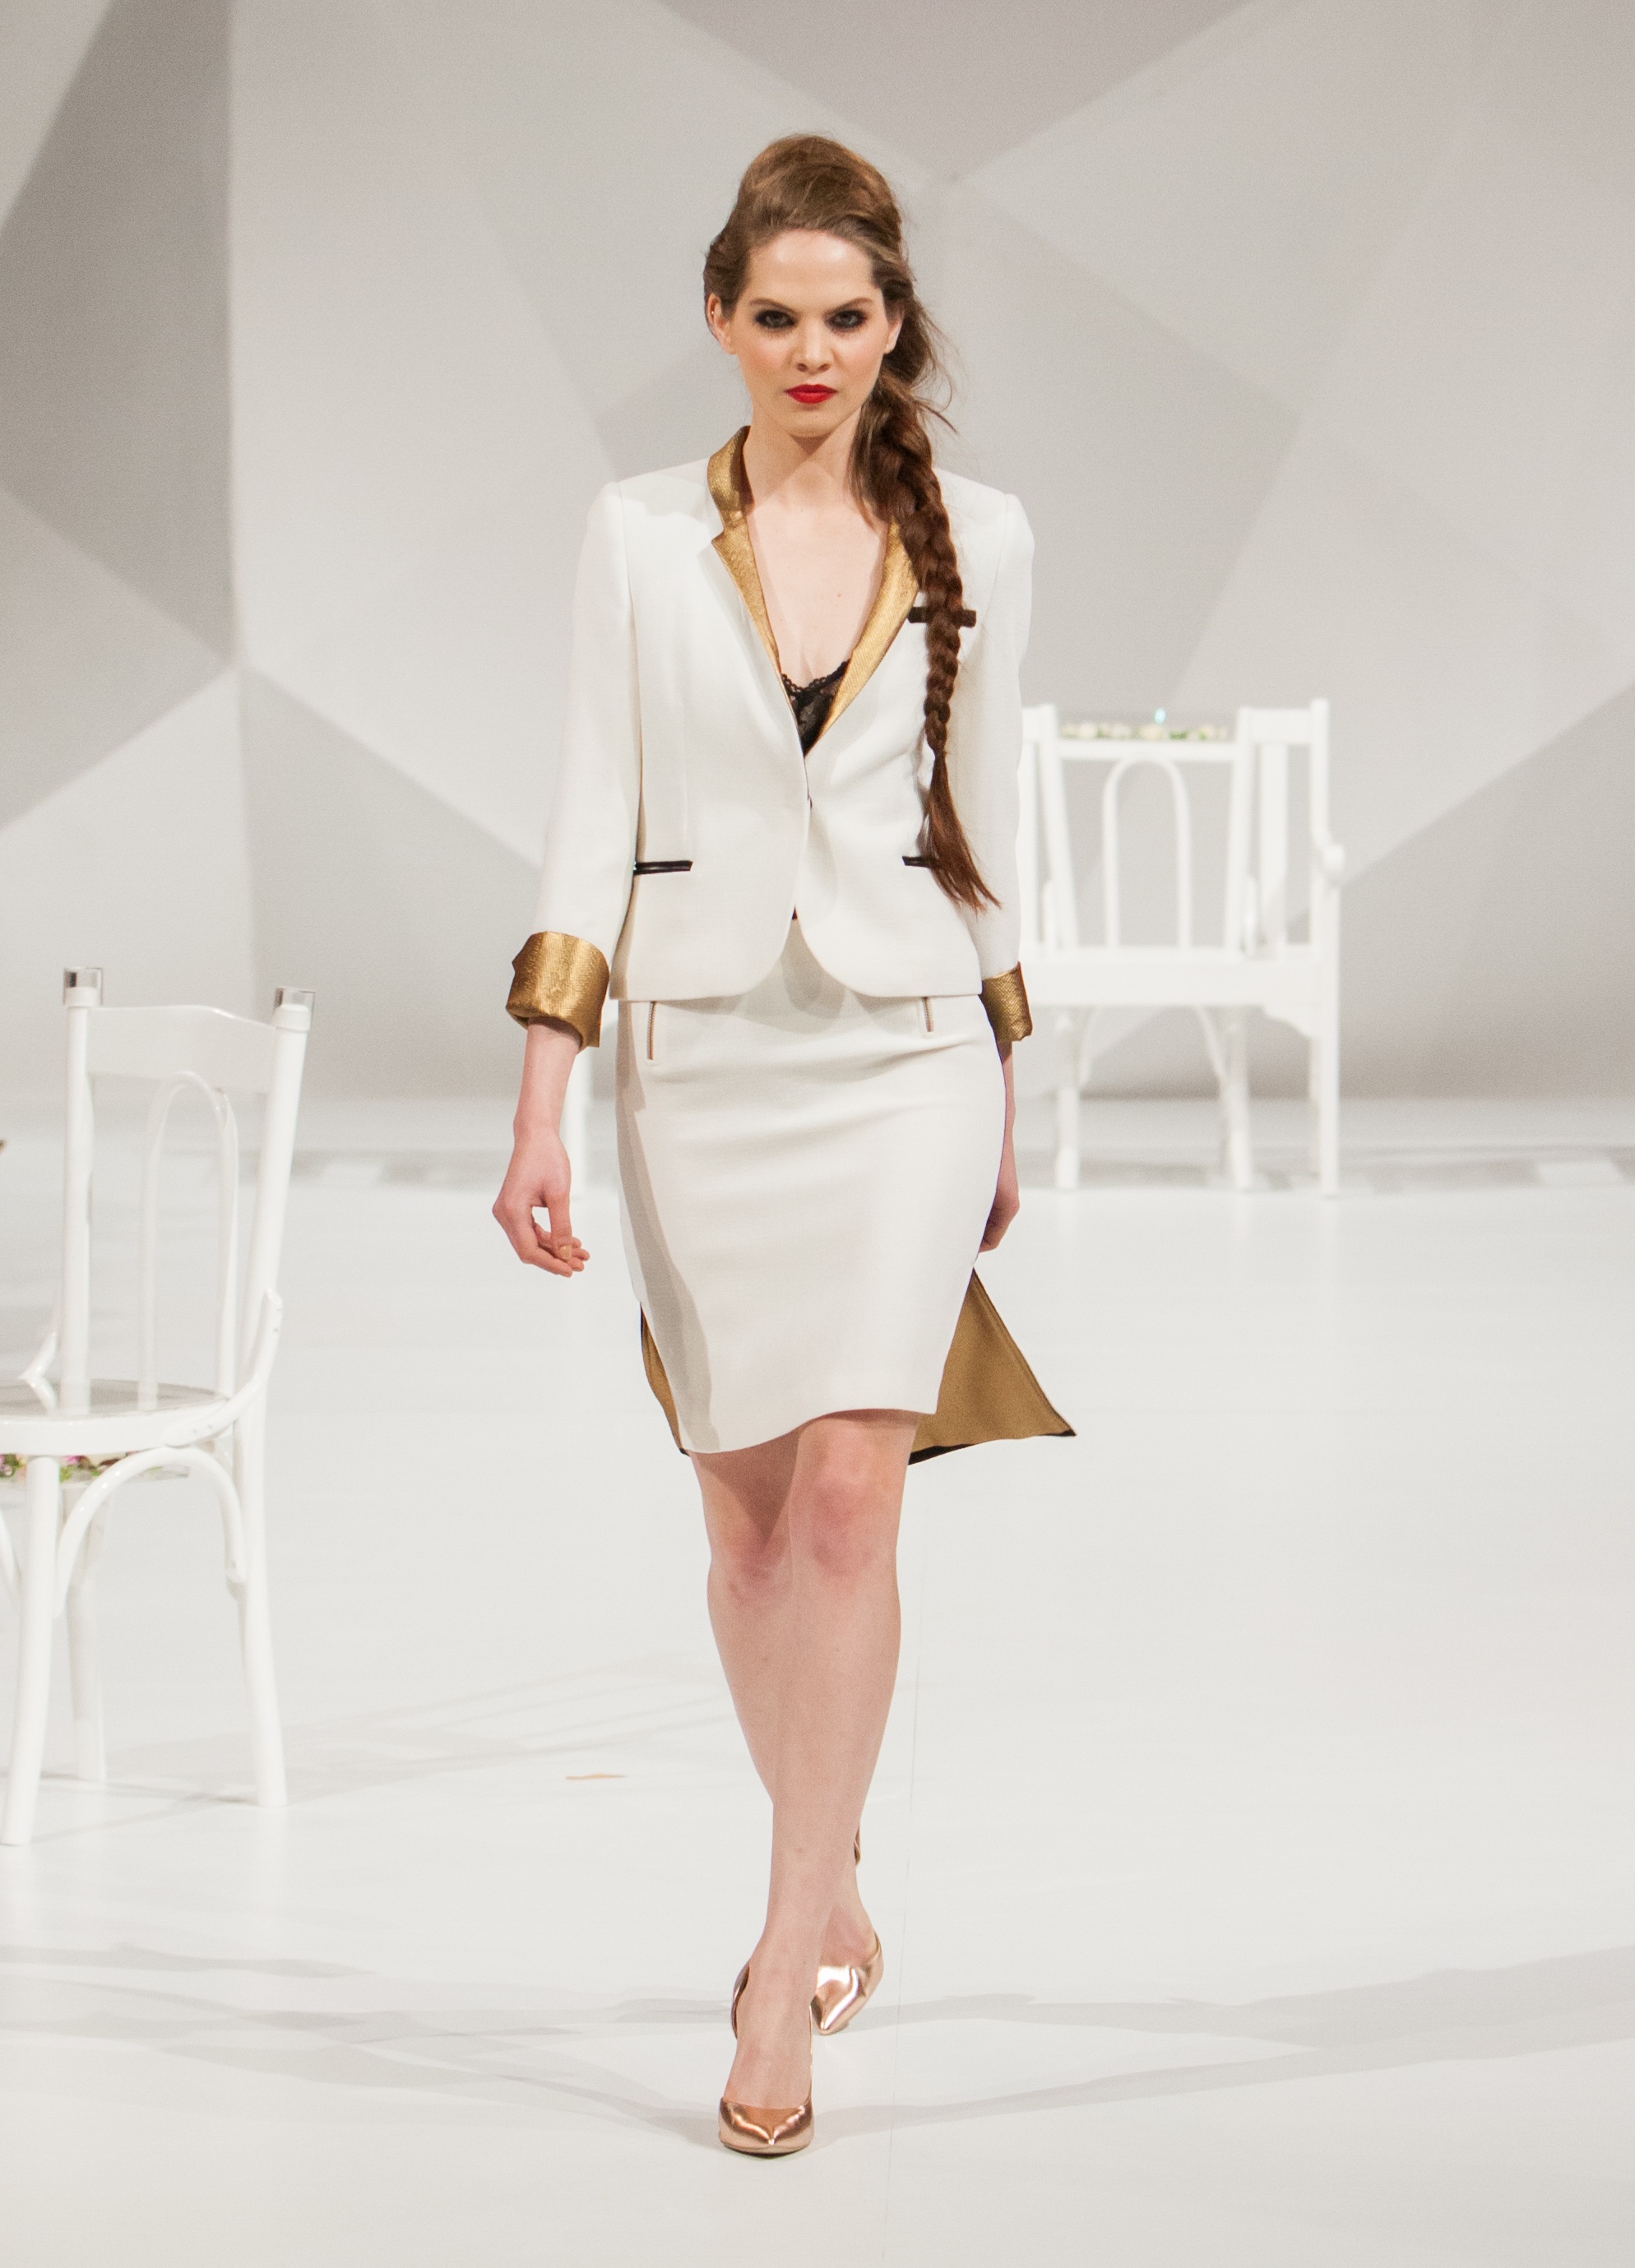
girl, woman, female, model, spring, collection, fashion, clothing, wedding dress, season, catwalk, designer, dress, design, women, runway, style, elegant, clothes, gown, elegance, wear, gorgeous, stylish, vogue, fashionable, fashion design, fashion show, supermodel, bridal clothing, cocktail dress